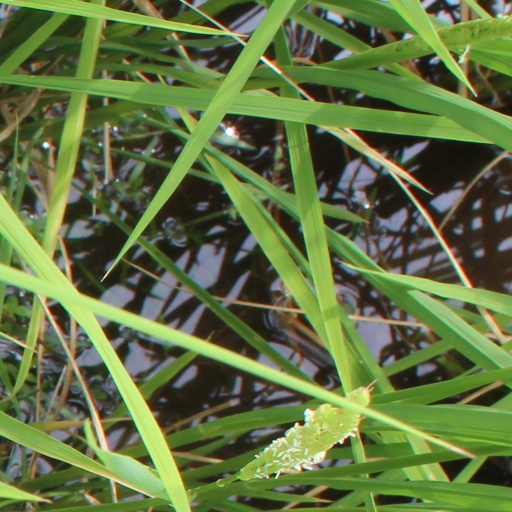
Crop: rice